Hubert Bernards

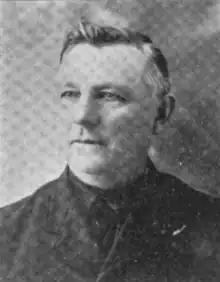

Hubert Bernards was a Democratic representative in the Oregon Legislative Assembly, first elected in 1900 to represent Washington County. He served until at least 1911. A native of the Netherlands, he moved to Wisconsin at age 17 and to Washington County in 1875. He died in 1923.